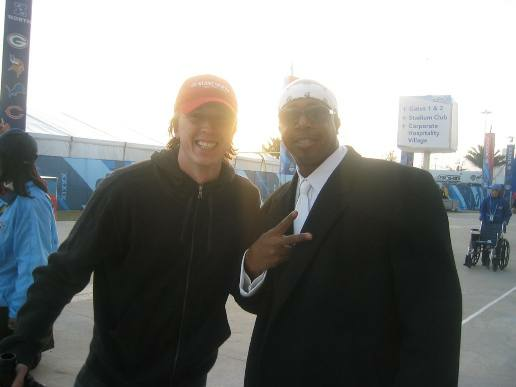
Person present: Yes